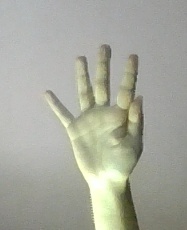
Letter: sheen